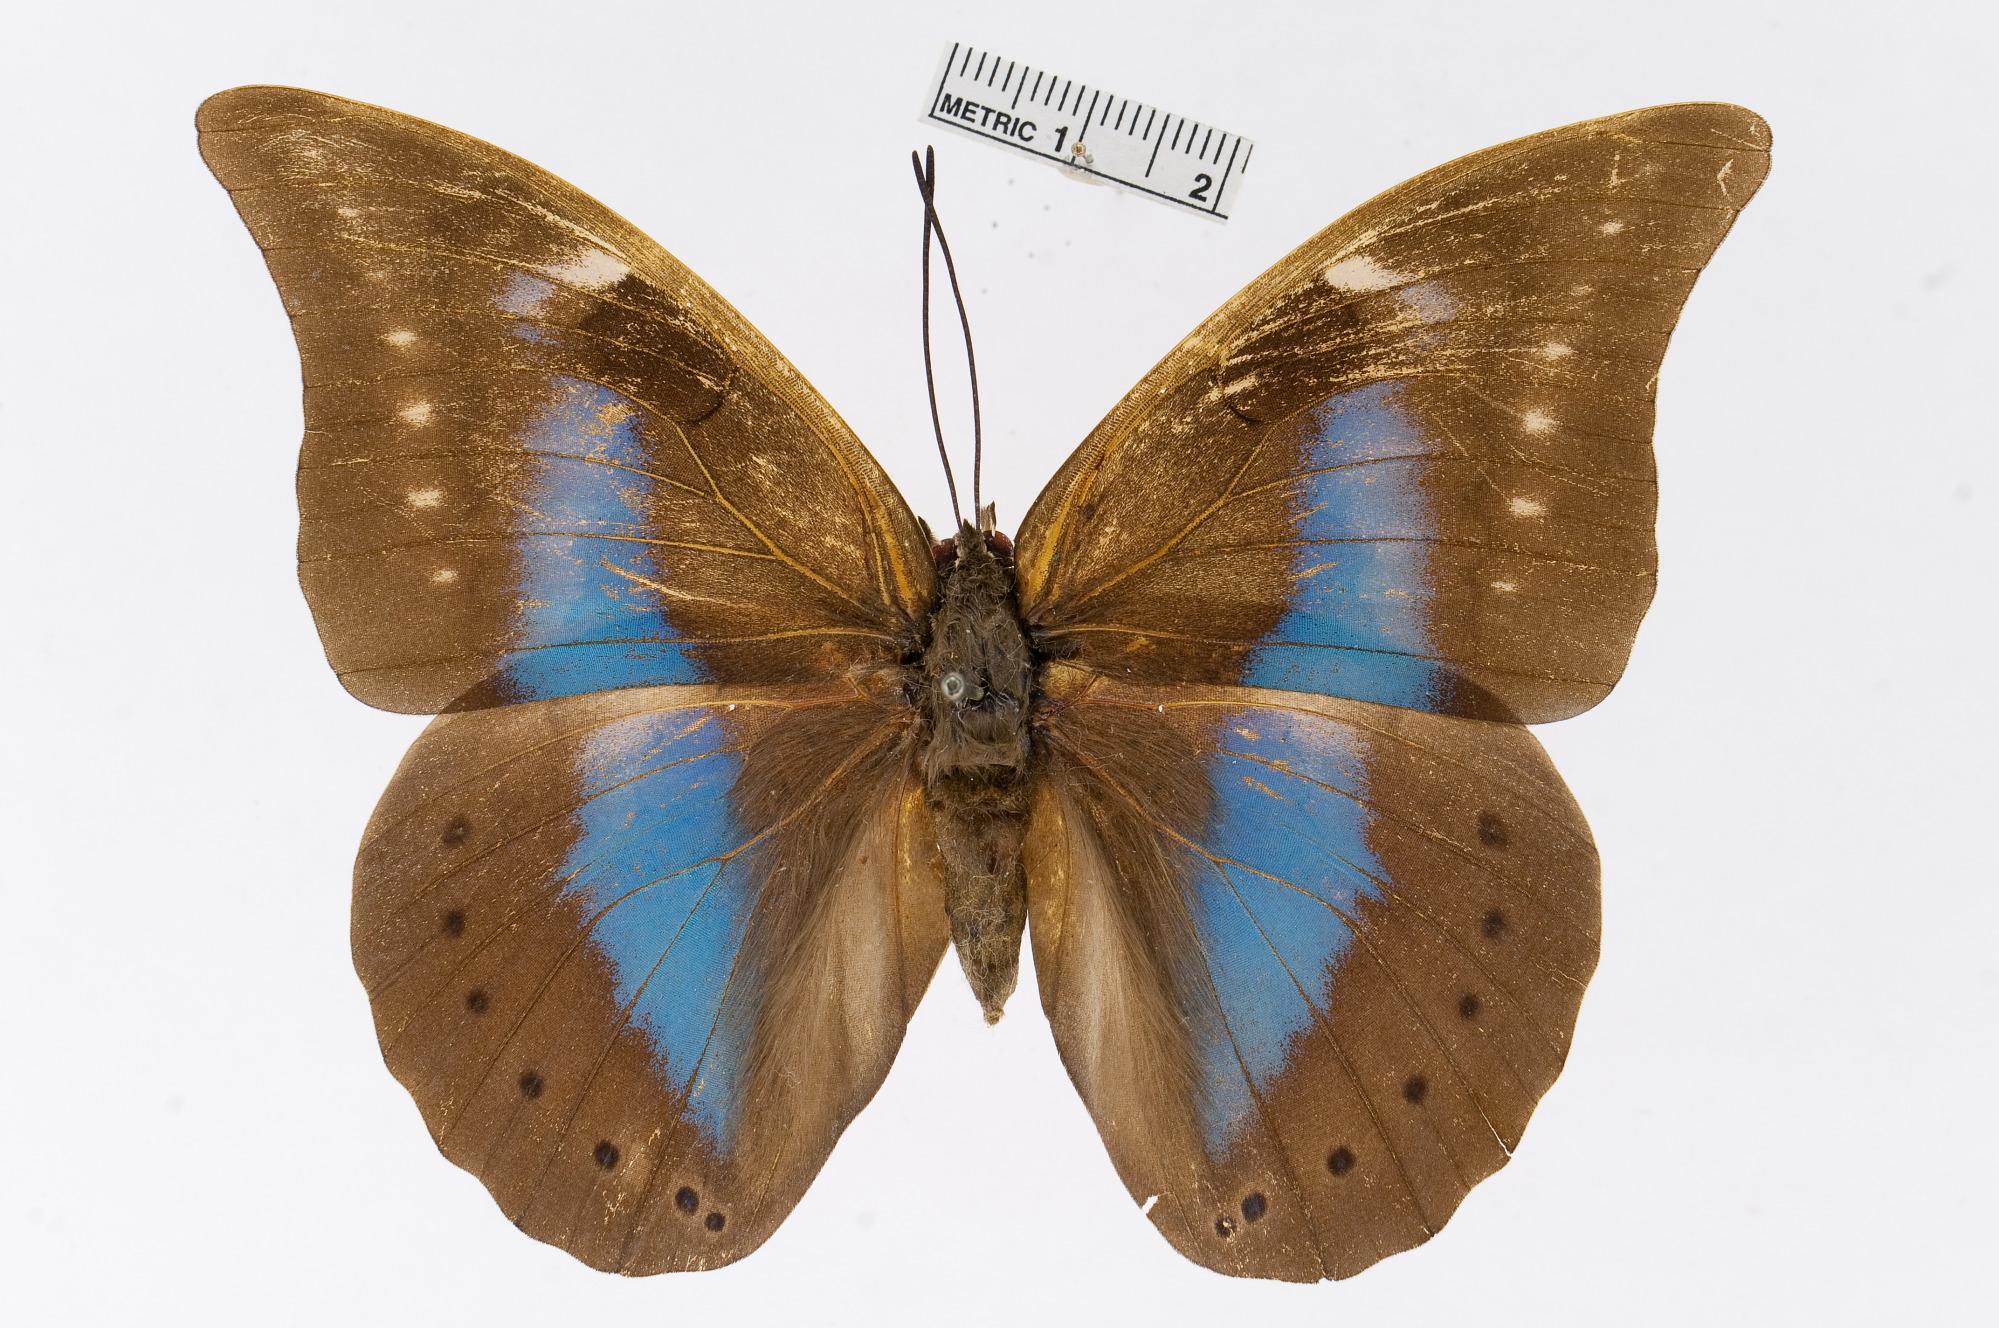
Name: Archaeoprepona phaedra
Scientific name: Archaeoprepona phaedra (Godman & Salvin, 1884)
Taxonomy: Animalia, Arthropoda, Insecta, Lepidoptera, Nymphalidae, Charaxinae